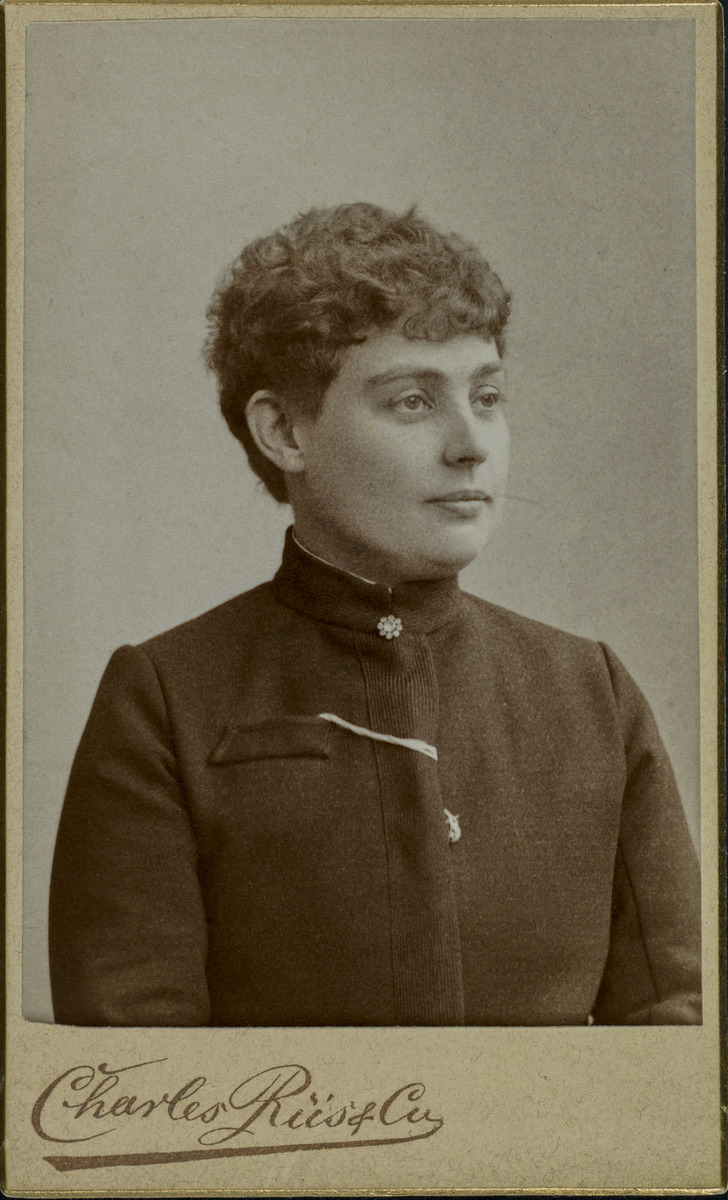
Opettaja Vera Hjelt (1857 - 1947)
sisällön kuvaus: Opettaja Vera Hjelt (1857 - 1947). Työsuojelun uranuurtaja, joka toimi Suomen ensimmäisenä naispuolisena ammattientarkastajana (1903–1917) sekä Ruotsalaisen kansanpuolueen (RKP) kansanedustajana (1908–1917). mustavalkoinen
Kuvaaja: Charles Riis & Co, valokuvaamo
Ajankohta: kuvausaika 1888
Aiheet: Hjelt, Vera, muotokuvat, opettajat, kansanedustajat, ammattientarkastus, työsuojelutarkastus, työsuojelu, naiset, vaateet, hiukset